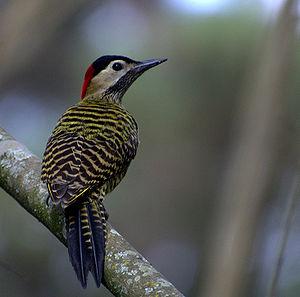
La province de San Juan est une province de l'Argentine située à l'ouest du pays. Elle est limitée au nord par la province de La Rioja, au sud-est par la province de San Luis, au sud par la province de Mendoza et à l'ouest par la cordillère des Andes, qui la sépare du Chili.
Le Pic vert et noir est une espèce d'oiseau appartenant à la famille des Picidae.